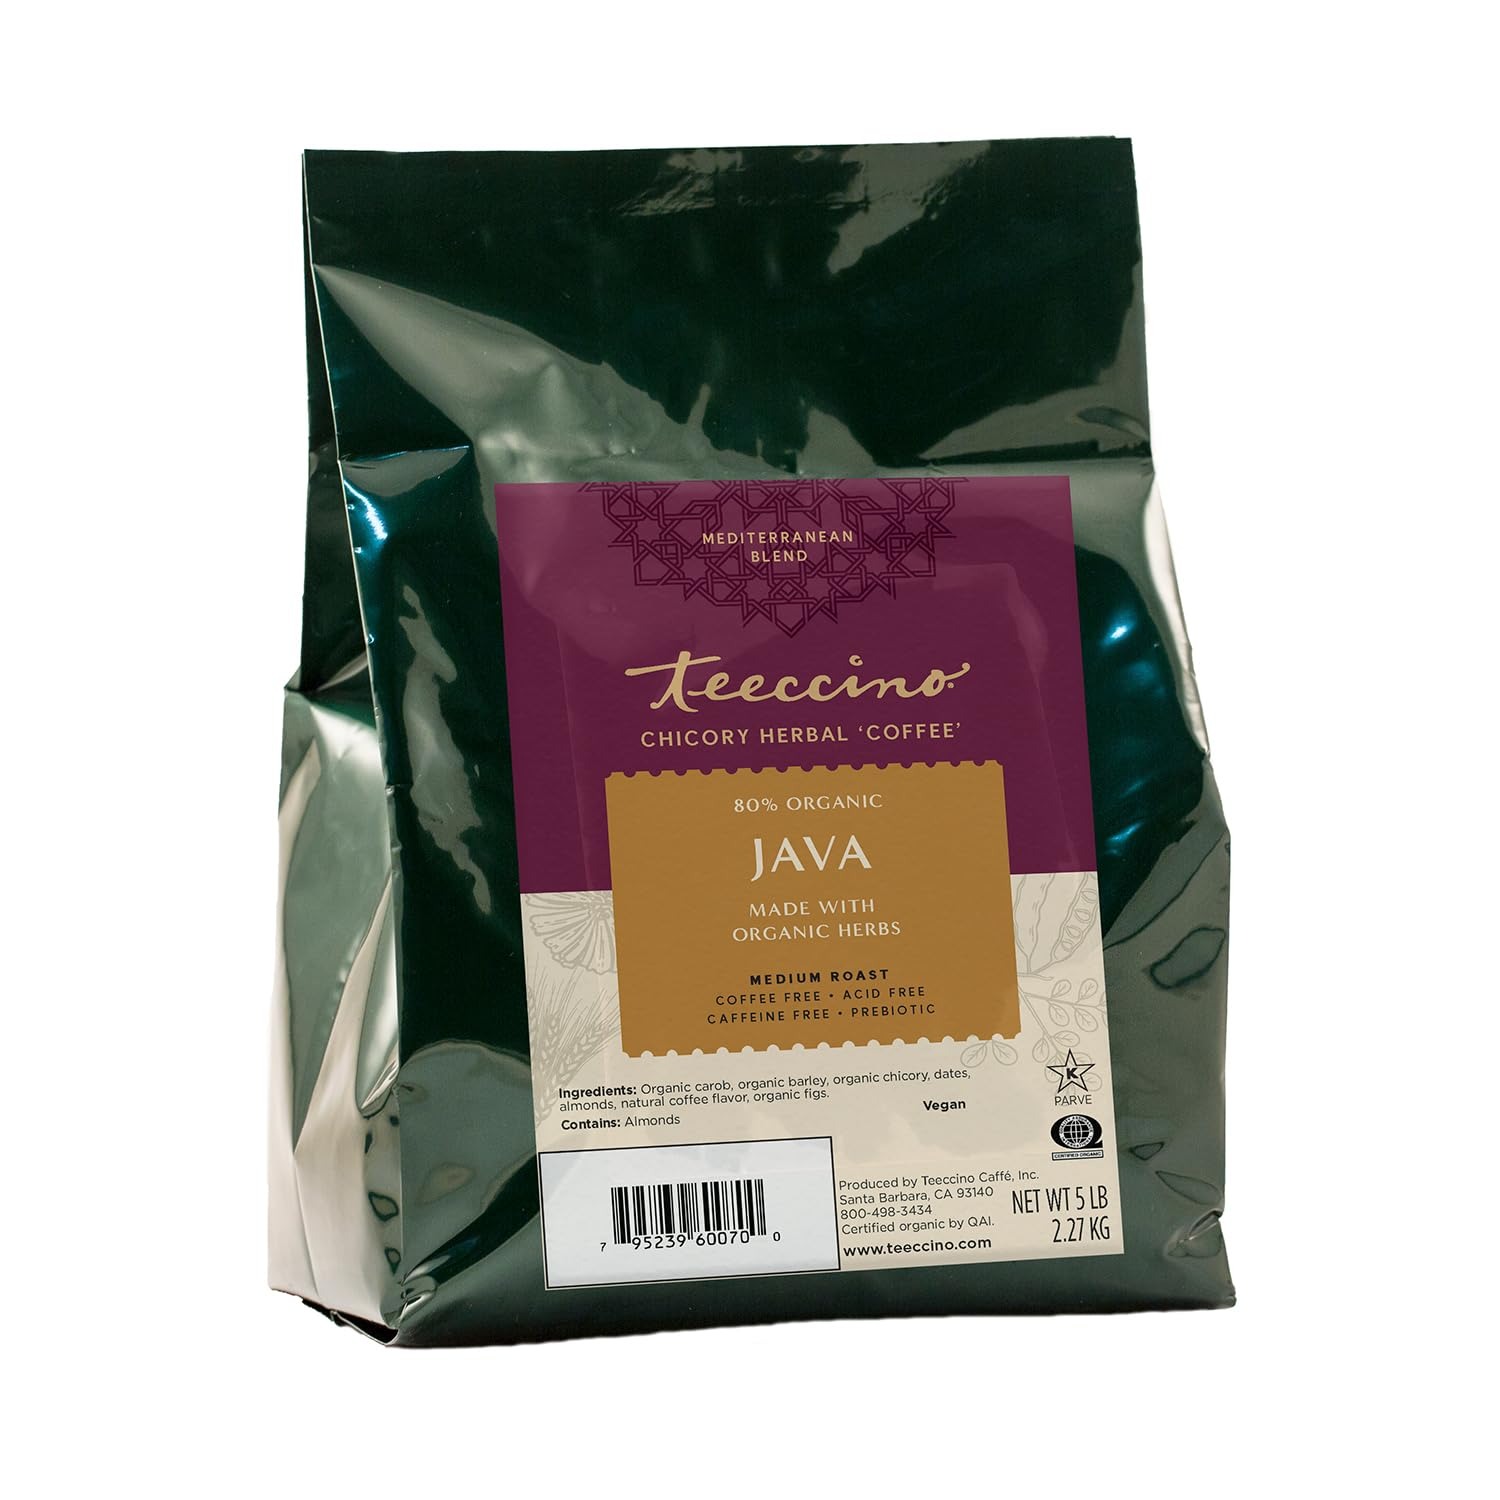
Item Name: Teeccino Java Chicory Coffee Alternative, 5 Lb Bag - Ground Herbal Coffee That’s Prebiotic, Caffeine Free & Acid Free, Medium Roast
Bullet Point 1: HERBAL CHICORY COFFEE - Enjoy bold, coffee-like flavor from roasted chicory root softened by golden roasted almonds and slightly sweet from dates and figs. Non-GMO, organic herbs. No artificial flavors, chemicals, MSG, or preservatives.
Bullet Point 2: BREW TEECCINO LIKE COFFEE - Our all-purpose grind brews in any kind of coffee maker. Perfect for a cappuccino or latte, delicious hot or iced. Quit coffee by blending with Teeccino & gradually weaning off over 2 weeks.
Bullet Point 3: NATURALLY CAFFEINE FREE - Experience an energy boost from nutrients, not stimulants. Perfect any time of day or night because it won’t interfere with sleep. Sugar-free Teeccino is a treat for the whole family.
Bullet Point 4: ACID FREE - Teeccino is naturally acid free, so it won’t disturb your digestion. Replace highly acidic decaf coffee - which still has caffeine - with our 100% naturally caffeine-free coffee alternative.
Bullet Point 5: PREBIOTICS FOR GUT HEALTH - Inulin from chicory root is a prebiotic soluble fiber that nourishes probiotics. Each cup supports good digestion with 650mg of inulin.
Product Description: Medium Roast<br><br> Caffeine free<br><br> Acid Free<br><br> Natural energy boost from nutrients, not stimulants<br><br> Heart healthy potassium & soluble fiber<br><br> Prebiotic <br><br> Deep balanced body with a stronger coffee bite from roasted chicory and barley softened by the sweetness of dates & figs. <br> <br> Enjoy Teeccino’s deliciously rich, deep-roasted flavor that delivers all the satisfaction without the caffeine and acidity of coffee. The secret? French chicory, the roasted root often added to coffee, blended with barley, Italy’s favorite caffeine-free roasted brew, and Spanish carob, famed for its chocolatey flavor. Enriched with California’s almonds, dates, and figs, a cup of Teeccino brims with many health benefits. <br> <br> Made in the USA..
Value: 80.0
Unit: Ounce

Price: 89.99